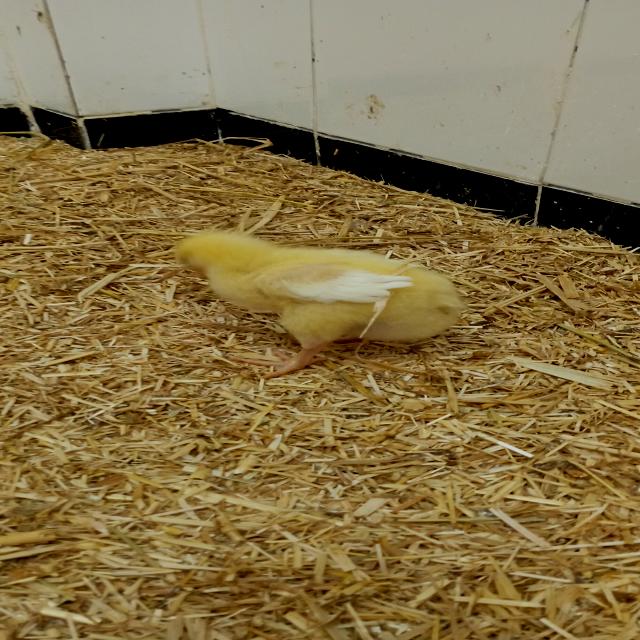
Weight: 179 g